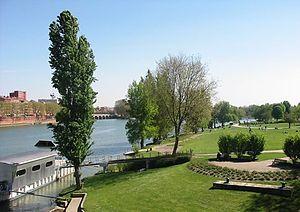
Prairie des Filtres à Toulouse.
La prairie des Filtres est une zone verte de la ville de Toulouse dans la Haute-Garonne. Elle est située le long de la Garonne près du Pont-Neuf et du Cours Dillon.